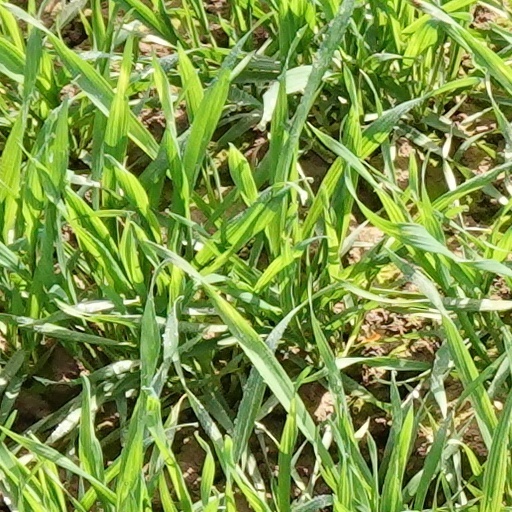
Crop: wheat